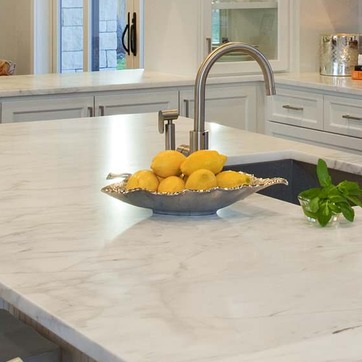
Material: food